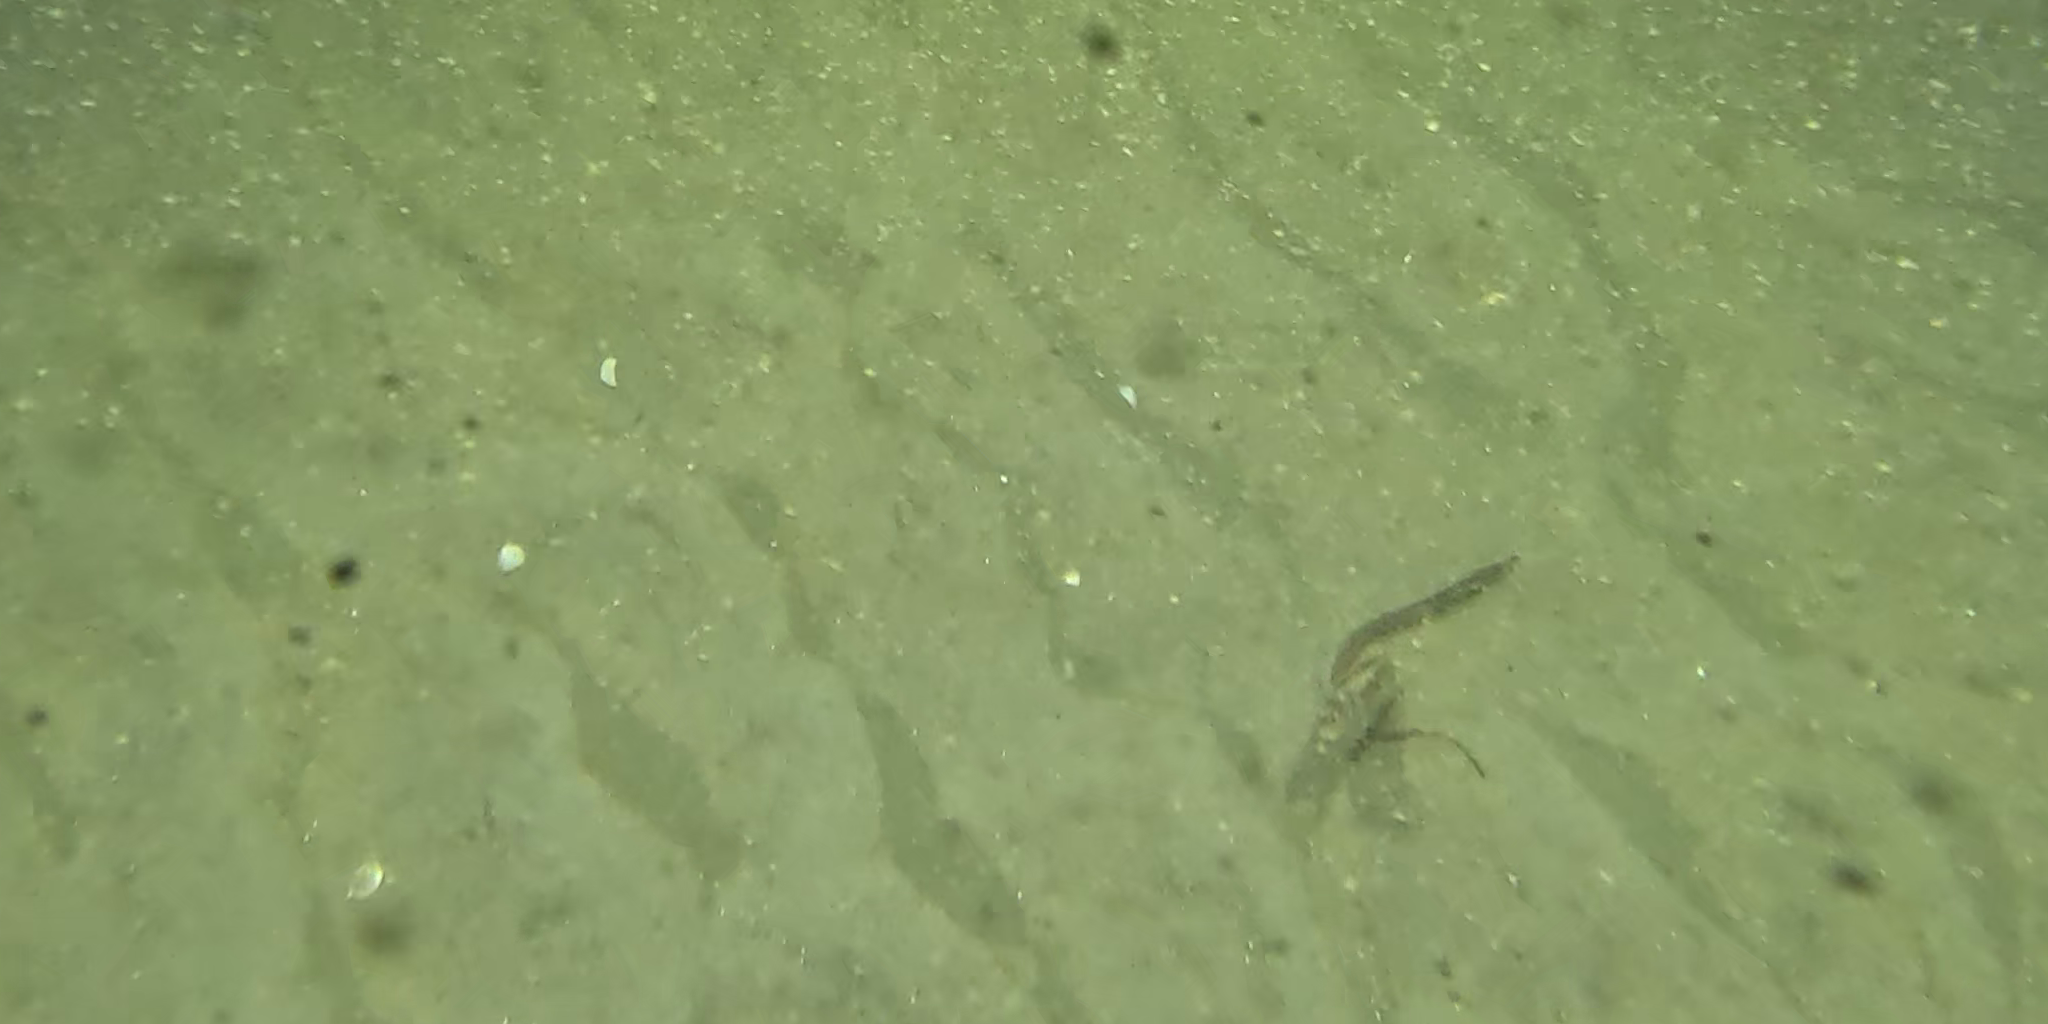
Seabed habitat: sand